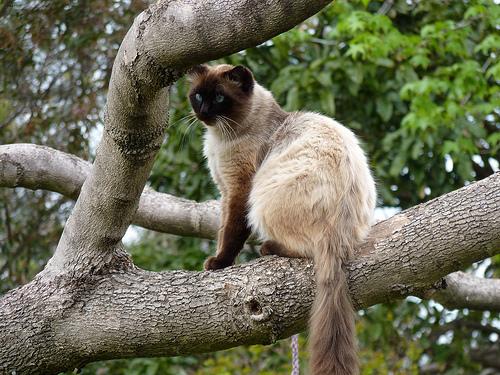
Breed: Siamese